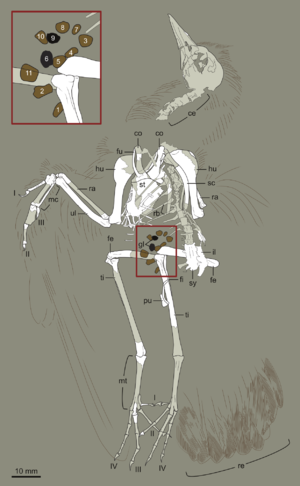
Hongshanornis est un genre éteint d'oiseaux ayant vécu au cours du Crétacé inférieur il y a environ −125 Ma. Les fossiles de ce genre ont été trouvés dans les sédiments lacustres de la formation d'Yixian en Chine dans la province du Liaoning.